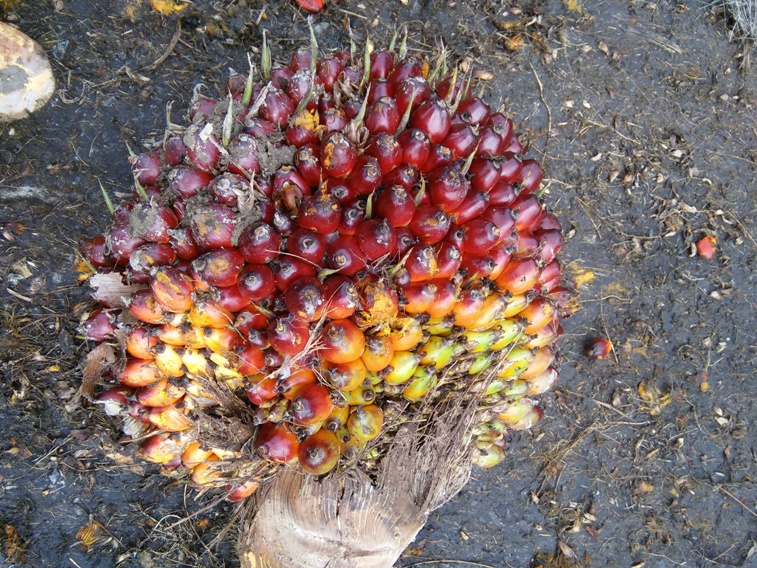
Ripeness: Ripe